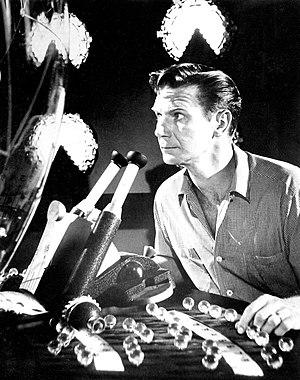
Joseph Raymond « Joe » Maross est un acteur américain, né le 7 février 1923 à Barnesboro, mort le 7 novembre 2009 à Glendale.